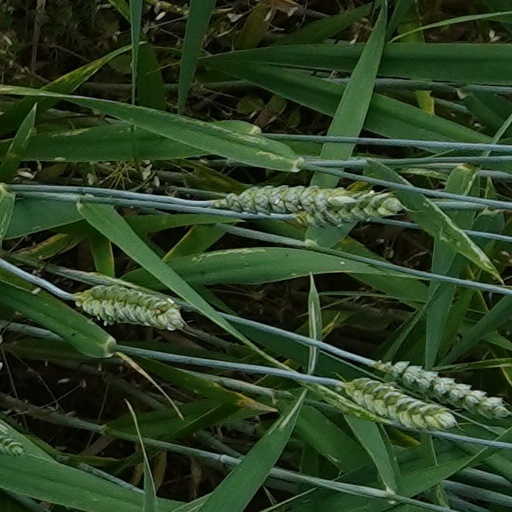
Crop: wheat